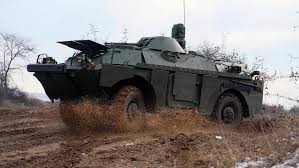
Label: BRDM